Xidaotang

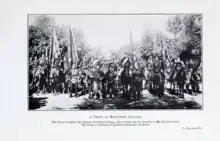
Ma Anliang's Cavalry commanded by a "Colonel Chang". This unit carried out the extermination of the Xidaotang.

Founded in 1901 by Ma Qixi (1857–1914), a Chinese Muslim from Lintan (formerly Taozhou), it fuses traditional Sunni Hanafi Islam with study of the Confucian classics and the Han Kitab. The group lived communally, supporting itself through a trade network which extended into the Tibetan border regions.